History of Albany, New York (prehistory–1664)

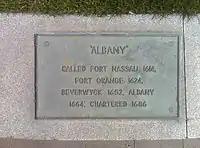
Historical Marker - Broadway at foot of State Street

Albany is the oldest surviving European settlement from the original Thirteen Colonies. In 1540 French traders became the first Europeans to visit the area of the present-day city and built a primitive fort on Castle Island. This fort was built on a flood plain and was soon abandoned as a result of damage due to the annual freshet (flooding associated with spring thaw). Permanent European claims began when Englishman Henry Hudson, exploring for the Dutch East India Company on his ship the "Halve Maen" ("Half Moon"), reached the area in 1609. In 1614, the Dutch explorer Hendrick Christiaensen rebuilt the earlier French fort (referred to as a French chateau at the time) as Fort Nassau, the first Dutch fur trading post in the area. Upon Christiaensen's death Jacob Eelkens took charge of the fort.